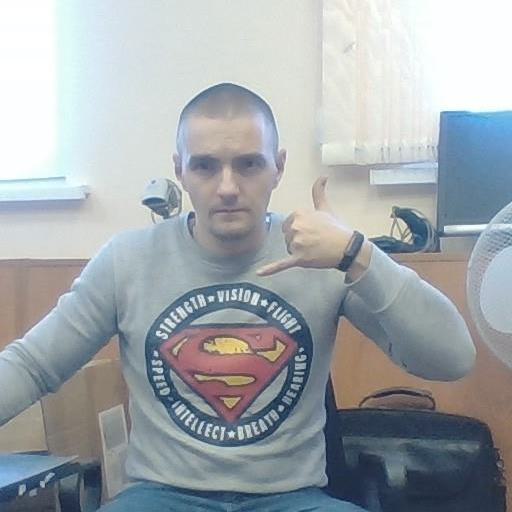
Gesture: call